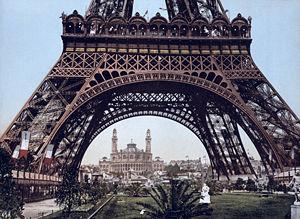
L'histoire de la tour Eiffel relate les origines et la construction du monument parisien.
Le palais du Trocadéro était un édifice de la seconde moitié du XIXᵉ siècle, de tendance éclectique, d'inspirations mauresque et néo-byzantine. Situé dans le 16ᵉ arrondissement de Paris, sur la colline de Chaillot, entre la place du Trocadéro et les jardins du même nom, il était composé d'une salle de spectacle de 4 600 places prolongée de chaque côté par deux ailes courbées, accueillant chacune un musée, ainsi que des salles de conférences.
La tour Eiffel est une tour de fer puddlé de 324 mètres de hauteur située à Paris, à l’extrémité nord-ouest du parc du Champ-de-Mars en bordure de la Seine dans le 7ᵉ arrondissement. Son adresse officielle est 5, avenue Anatole-France.